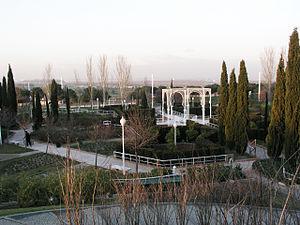
Le parc Juan Carlos Iᵉʳ est un parc public situé au nord-est de Madrid, dans le quartier de Corralejos. Il s'étend sur plus de 160 hectare, ce qui en fait le deuxième plus grand parc de la capitale espagnole, devant le parc du Retiro et uniquement précédé par le parc Casa de Campo. Il comprend un lac, un auditorium extérieur et de nombreux sculptures abstraites.